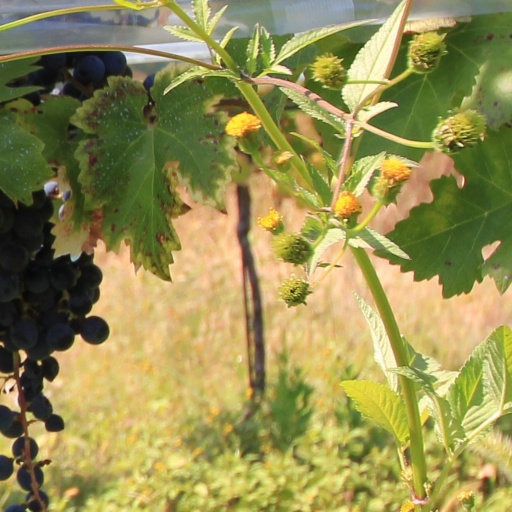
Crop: grape